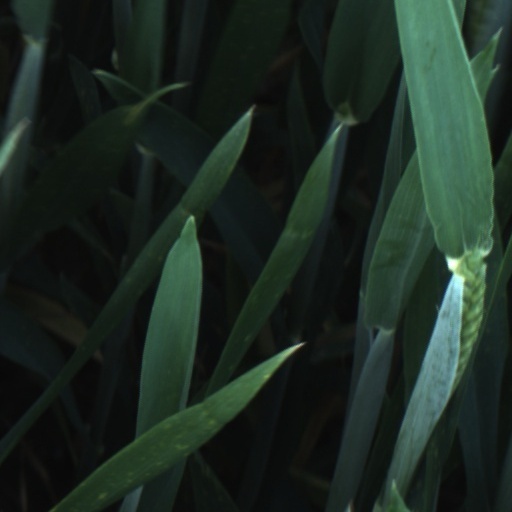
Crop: wheat